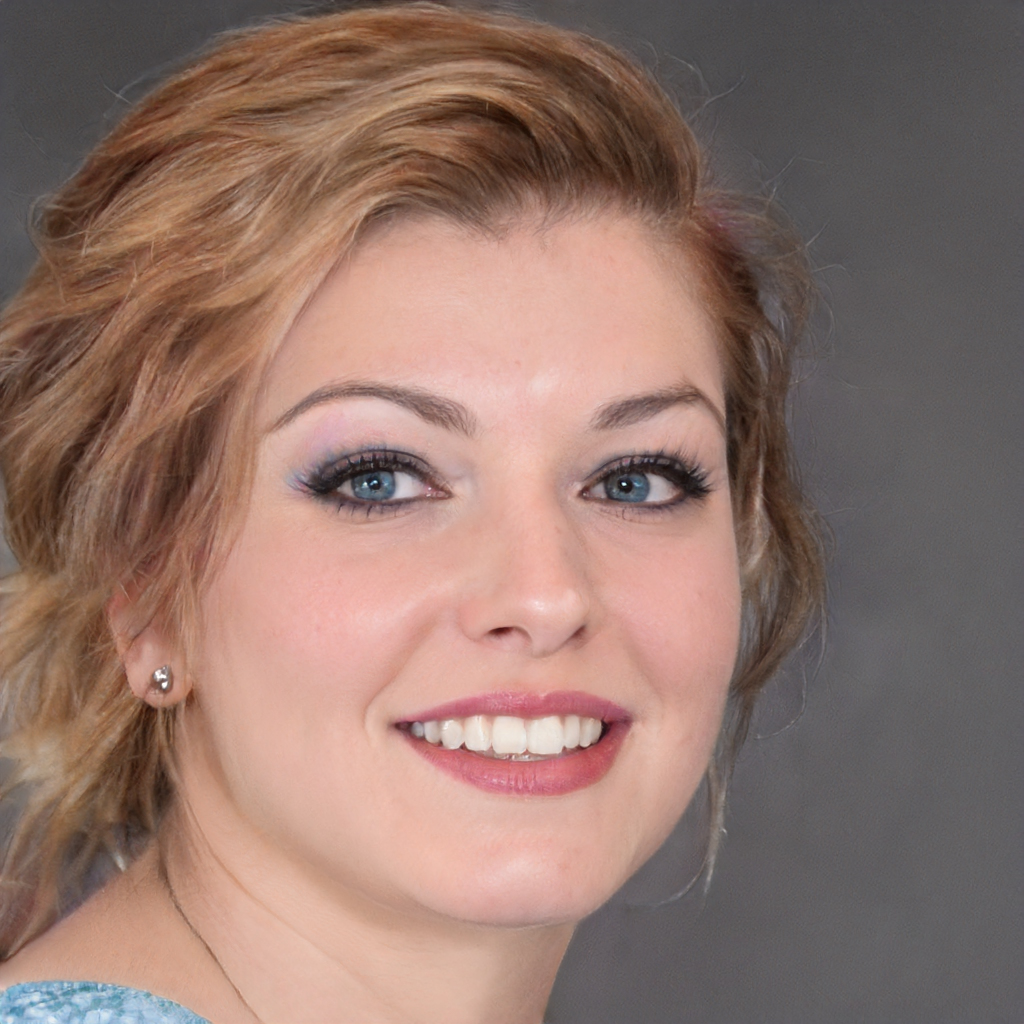
Gender: Female